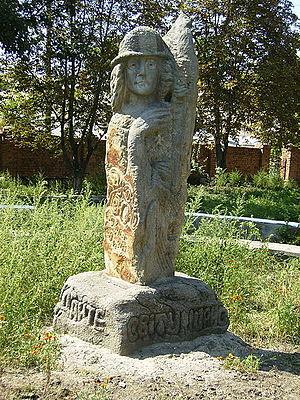
Mohyliv-Podilskyï ou Moguilev-Podolski est une ville de l'oblast de Vinnytsia, en Ukraine, et le centre administratif du raïon de Mohyliv-Podilsky. Sa population s'élevait à 31 832 habitants en 2014.